Neufmaison

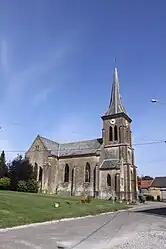
The church in Neufmaison

Neufmaison is a commune in the Ardennes department in northern France.